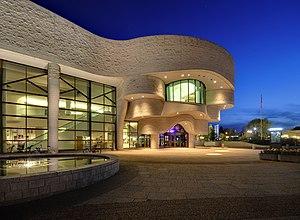
Musée canadien des civilisations, Gatineau. Entrée des visiteurs. Türkçe: Medeniyet Kanada Müzesi Ziyaretçi giriş Español: entrada de los visitantes del Museo Canadiense de la Civilización, Gatineau Polski: Wejście dla gości z Canadian Museum of Civilization, Gatineau Magyar: Látogatók bejárata a Canadian Museum of Civilization 日本語: カナダ文明博物館 Kameradaten: Kamera: Nikon D90 Objektiv: Sigma (10-20mm F/4-5,6 EX DC HSM) Blende: f/8 Brennweite: 10 mm Empfindlichkeit: ISO 100 Belichtungszeit: 1.6, 6 und 25 Sekunden